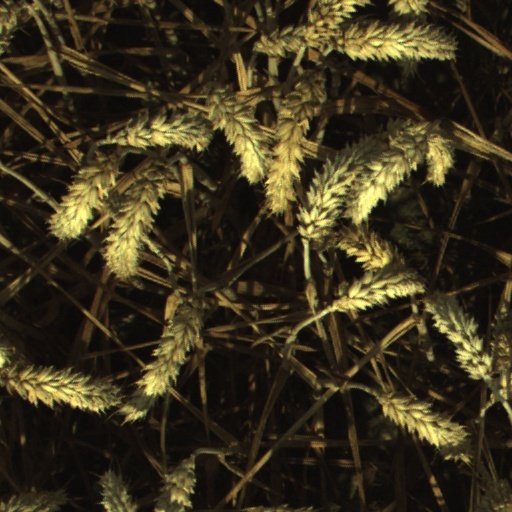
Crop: wheat